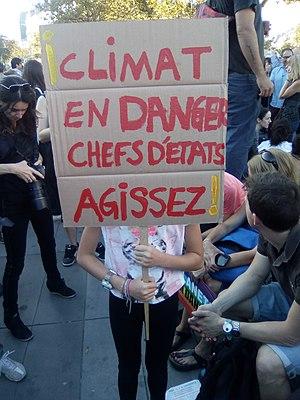
Marche pour le climat à Paris (arrivée place de la République).
Le réchauffement climatique, ou réchauffement planétaire, est le phénomène d'augmentation des températures moyennes océaniques et atmosphériques, du fait d'émissions de gaz à effet de serre excessives. Ces émissions dépassent en effet la capacité d'absorption des océans et de la biosphère et augmentent l'effet de serre, lequel piège la chaleur à la surface terrestre. Le terme « réchauffement climatique » désigne plus communément le réchauffement mondial observé depuis le début du XXᵉ siècle, tandis que l'expression « changement climatique » désigne plutôt les épisodes de réchauffement ou refroidissement d'origine naturelle qui se sont produits avant l'ère industrielle.